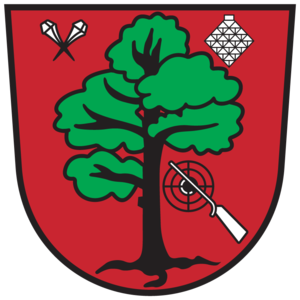
La frontière entre l'Autriche et la Slovénie est la frontière internationale intégralement terrestre séparant ces deux pays, l'Autriche au nord et la Slovénie au sud.
Ferlach est une commune autrichienne du district de Klagenfurt-Land en Carinthie.